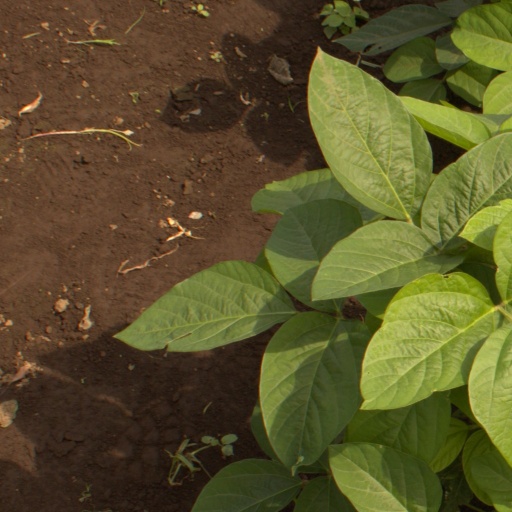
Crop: soybean